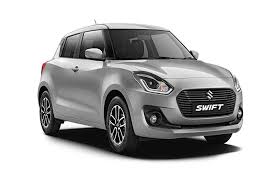
Label: noambulance